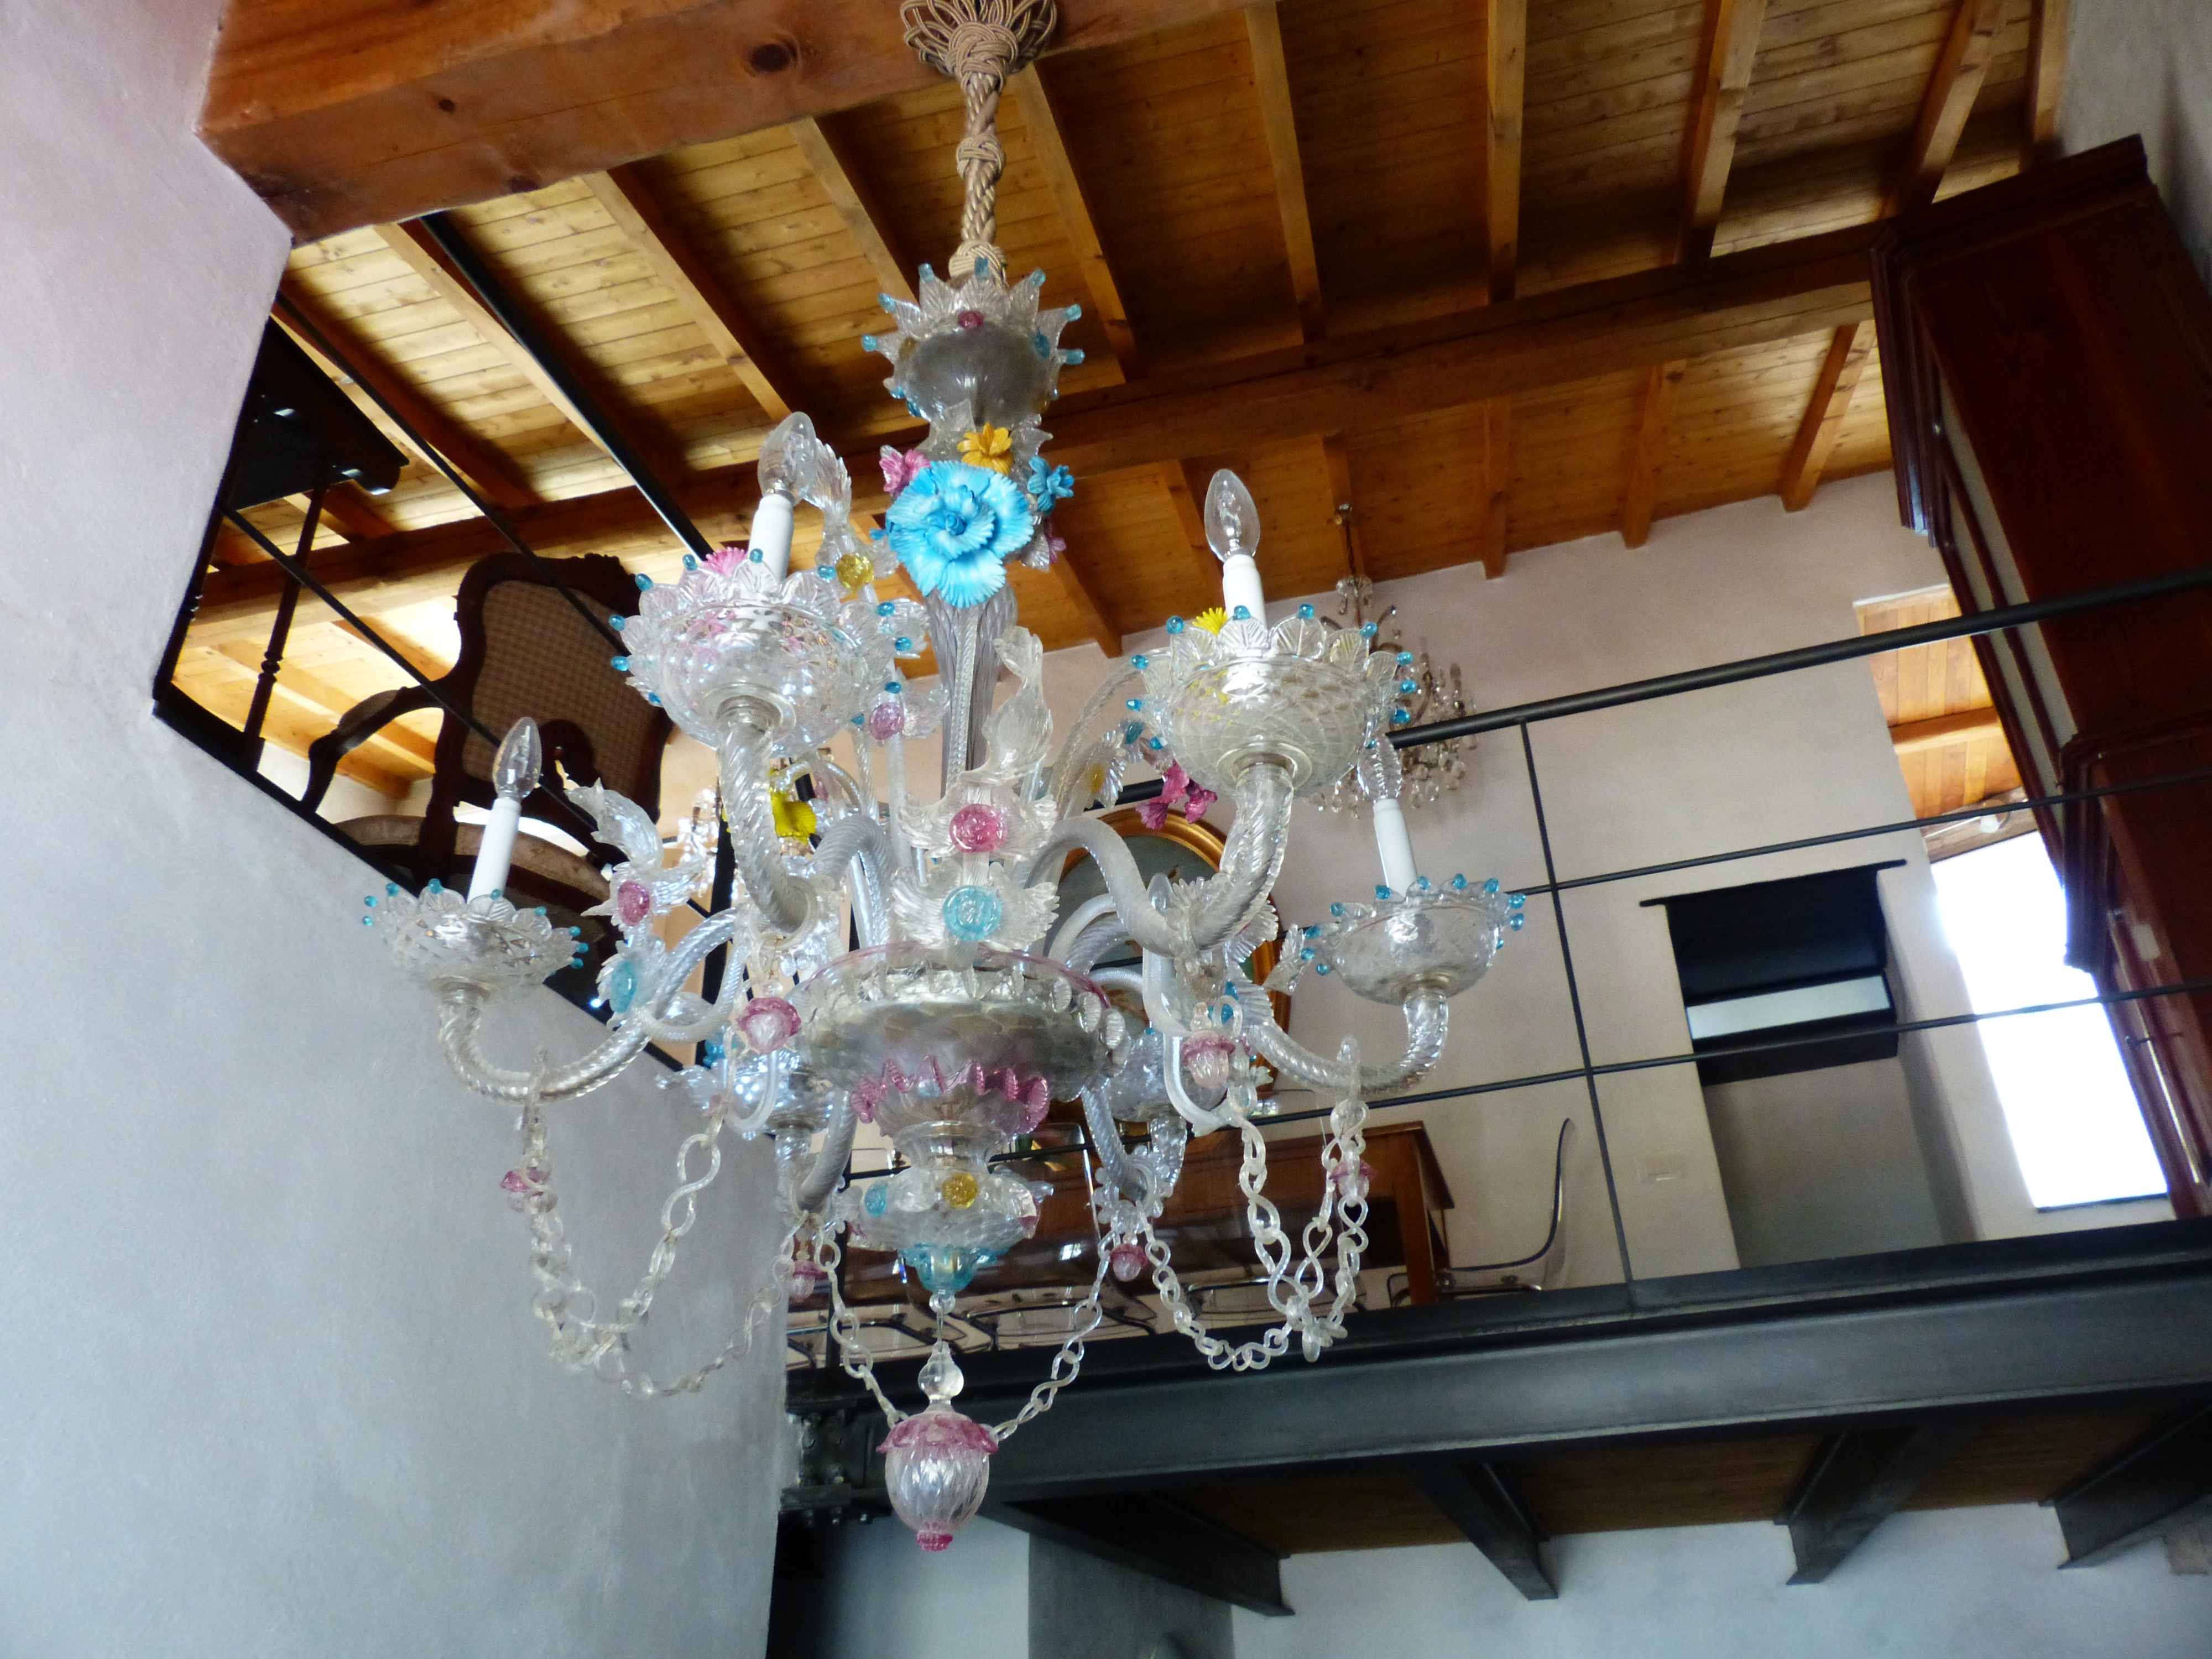
architecture, interior, home, living room, lamp, lighting, interior design, christmas decoration, art, light fixture, chandelier